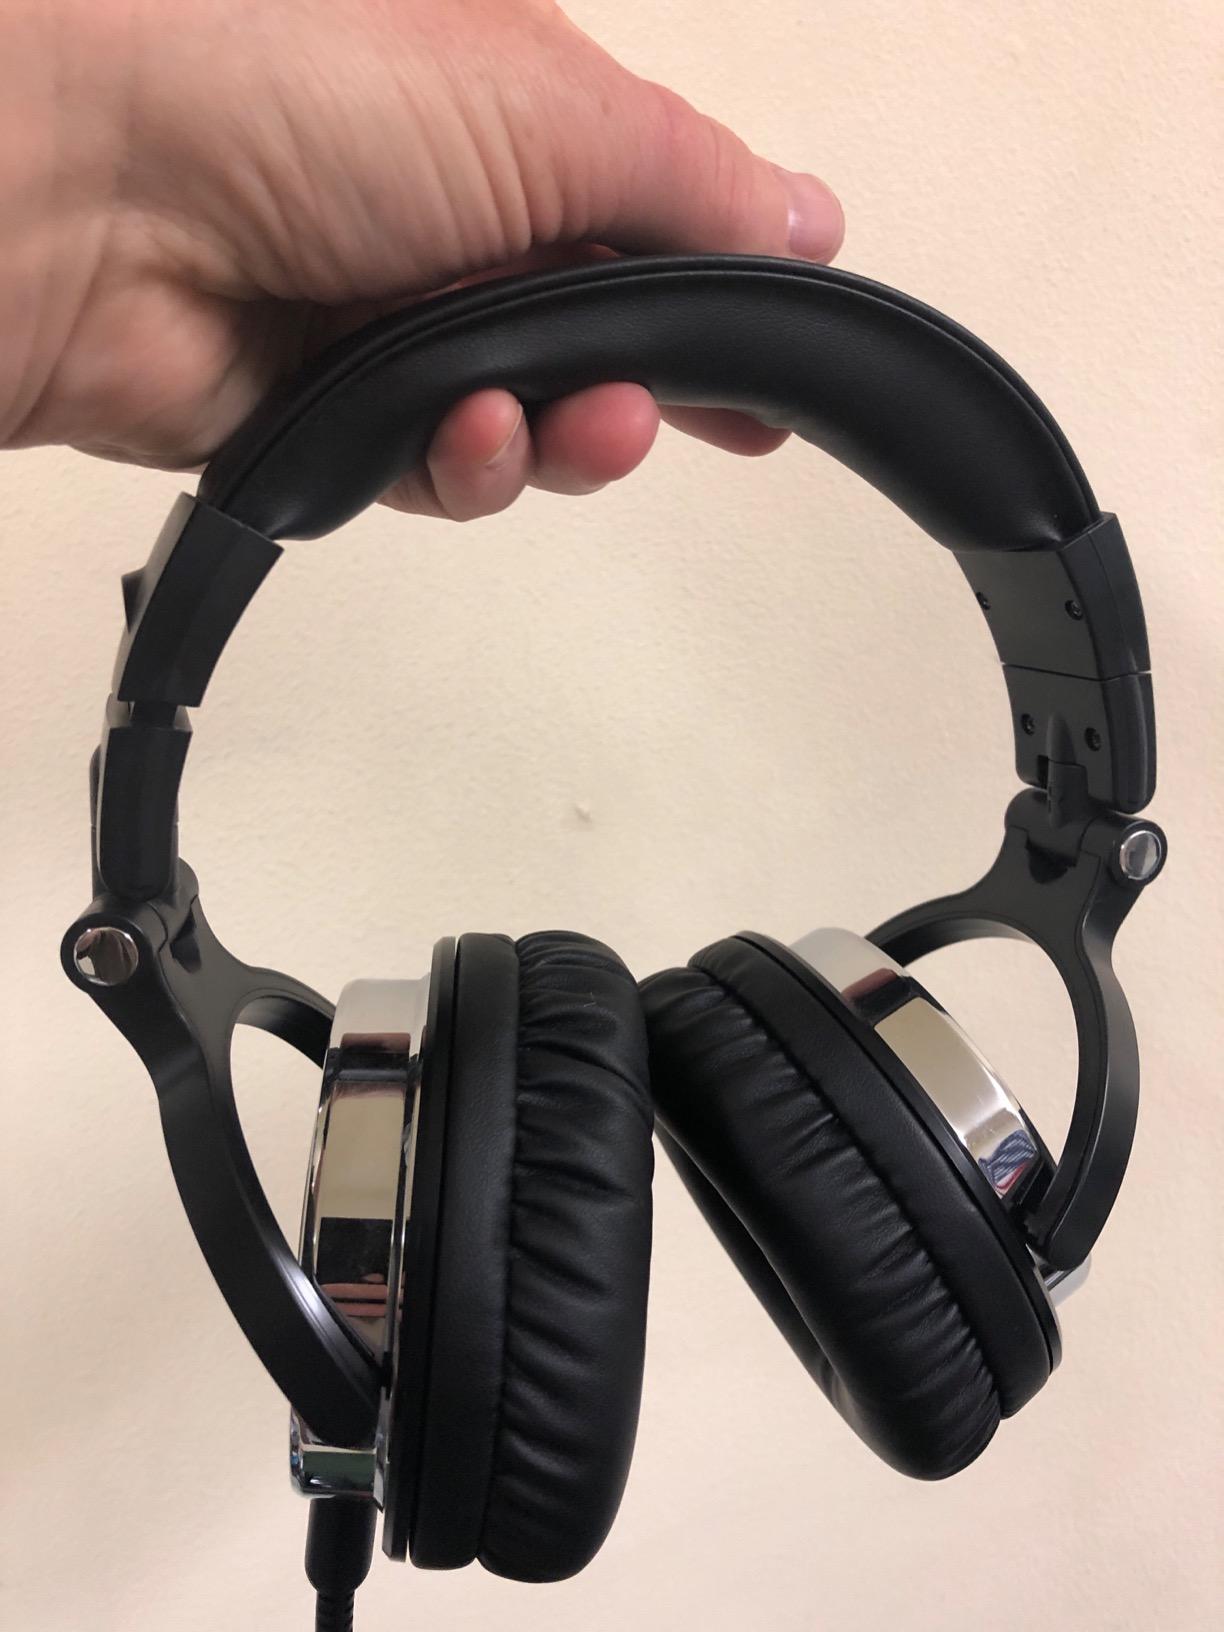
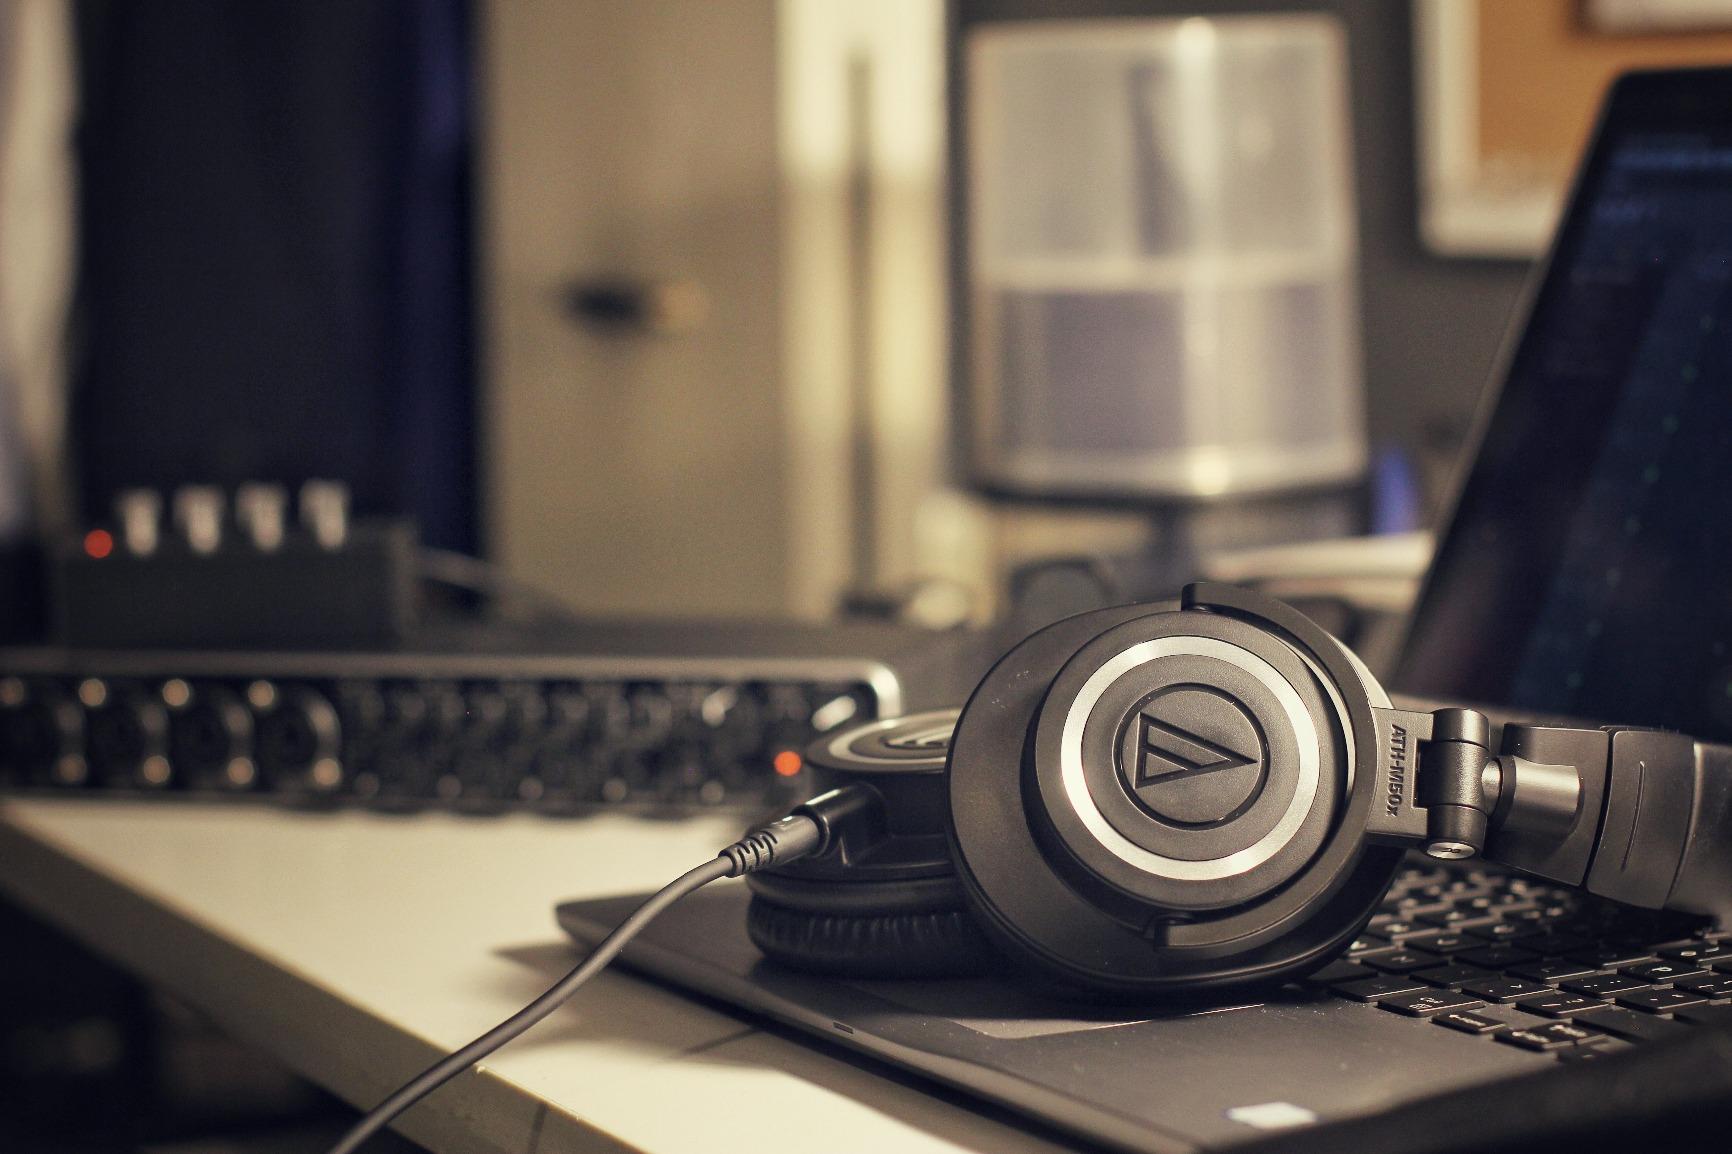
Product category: headphones
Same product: no